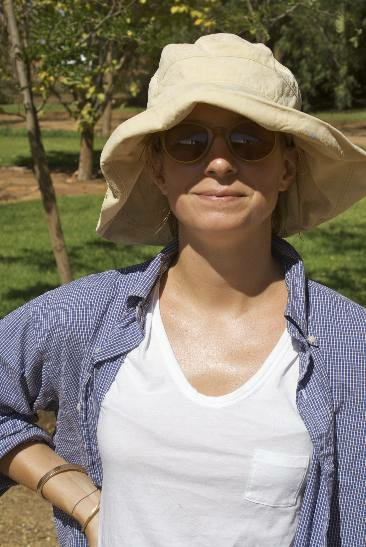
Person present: Yes